Question: Please indicate a possible affordance area of jump_skis that can be used for attaching to boots
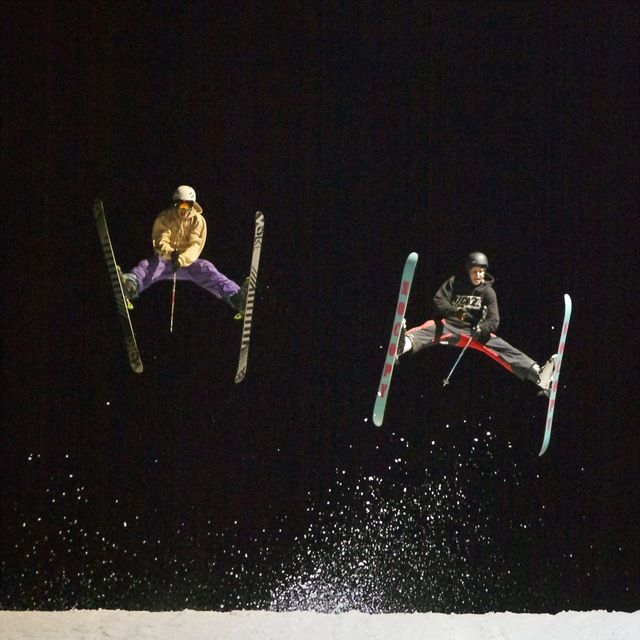
Answer: [89.304, 192.388, 147.27, 380.015]